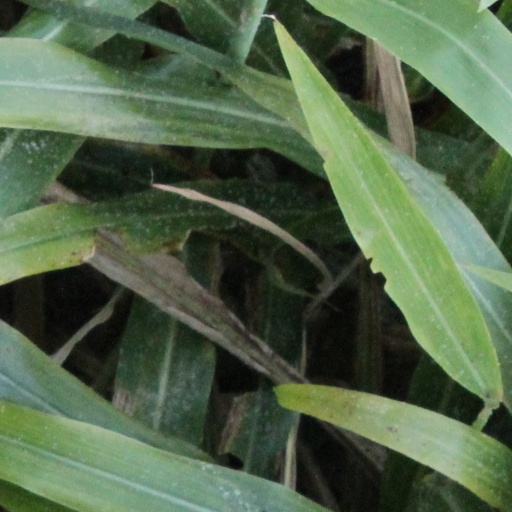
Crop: sorghum